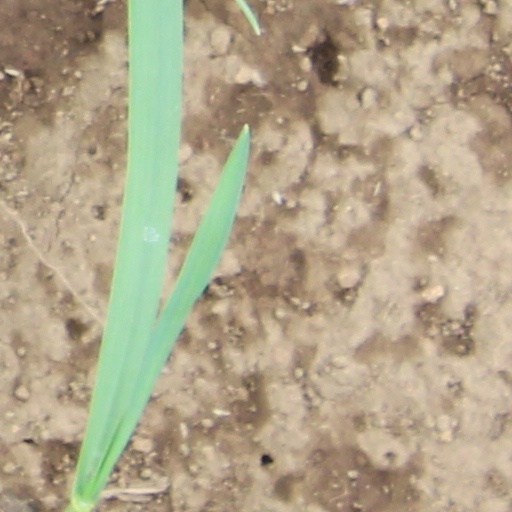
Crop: wheat